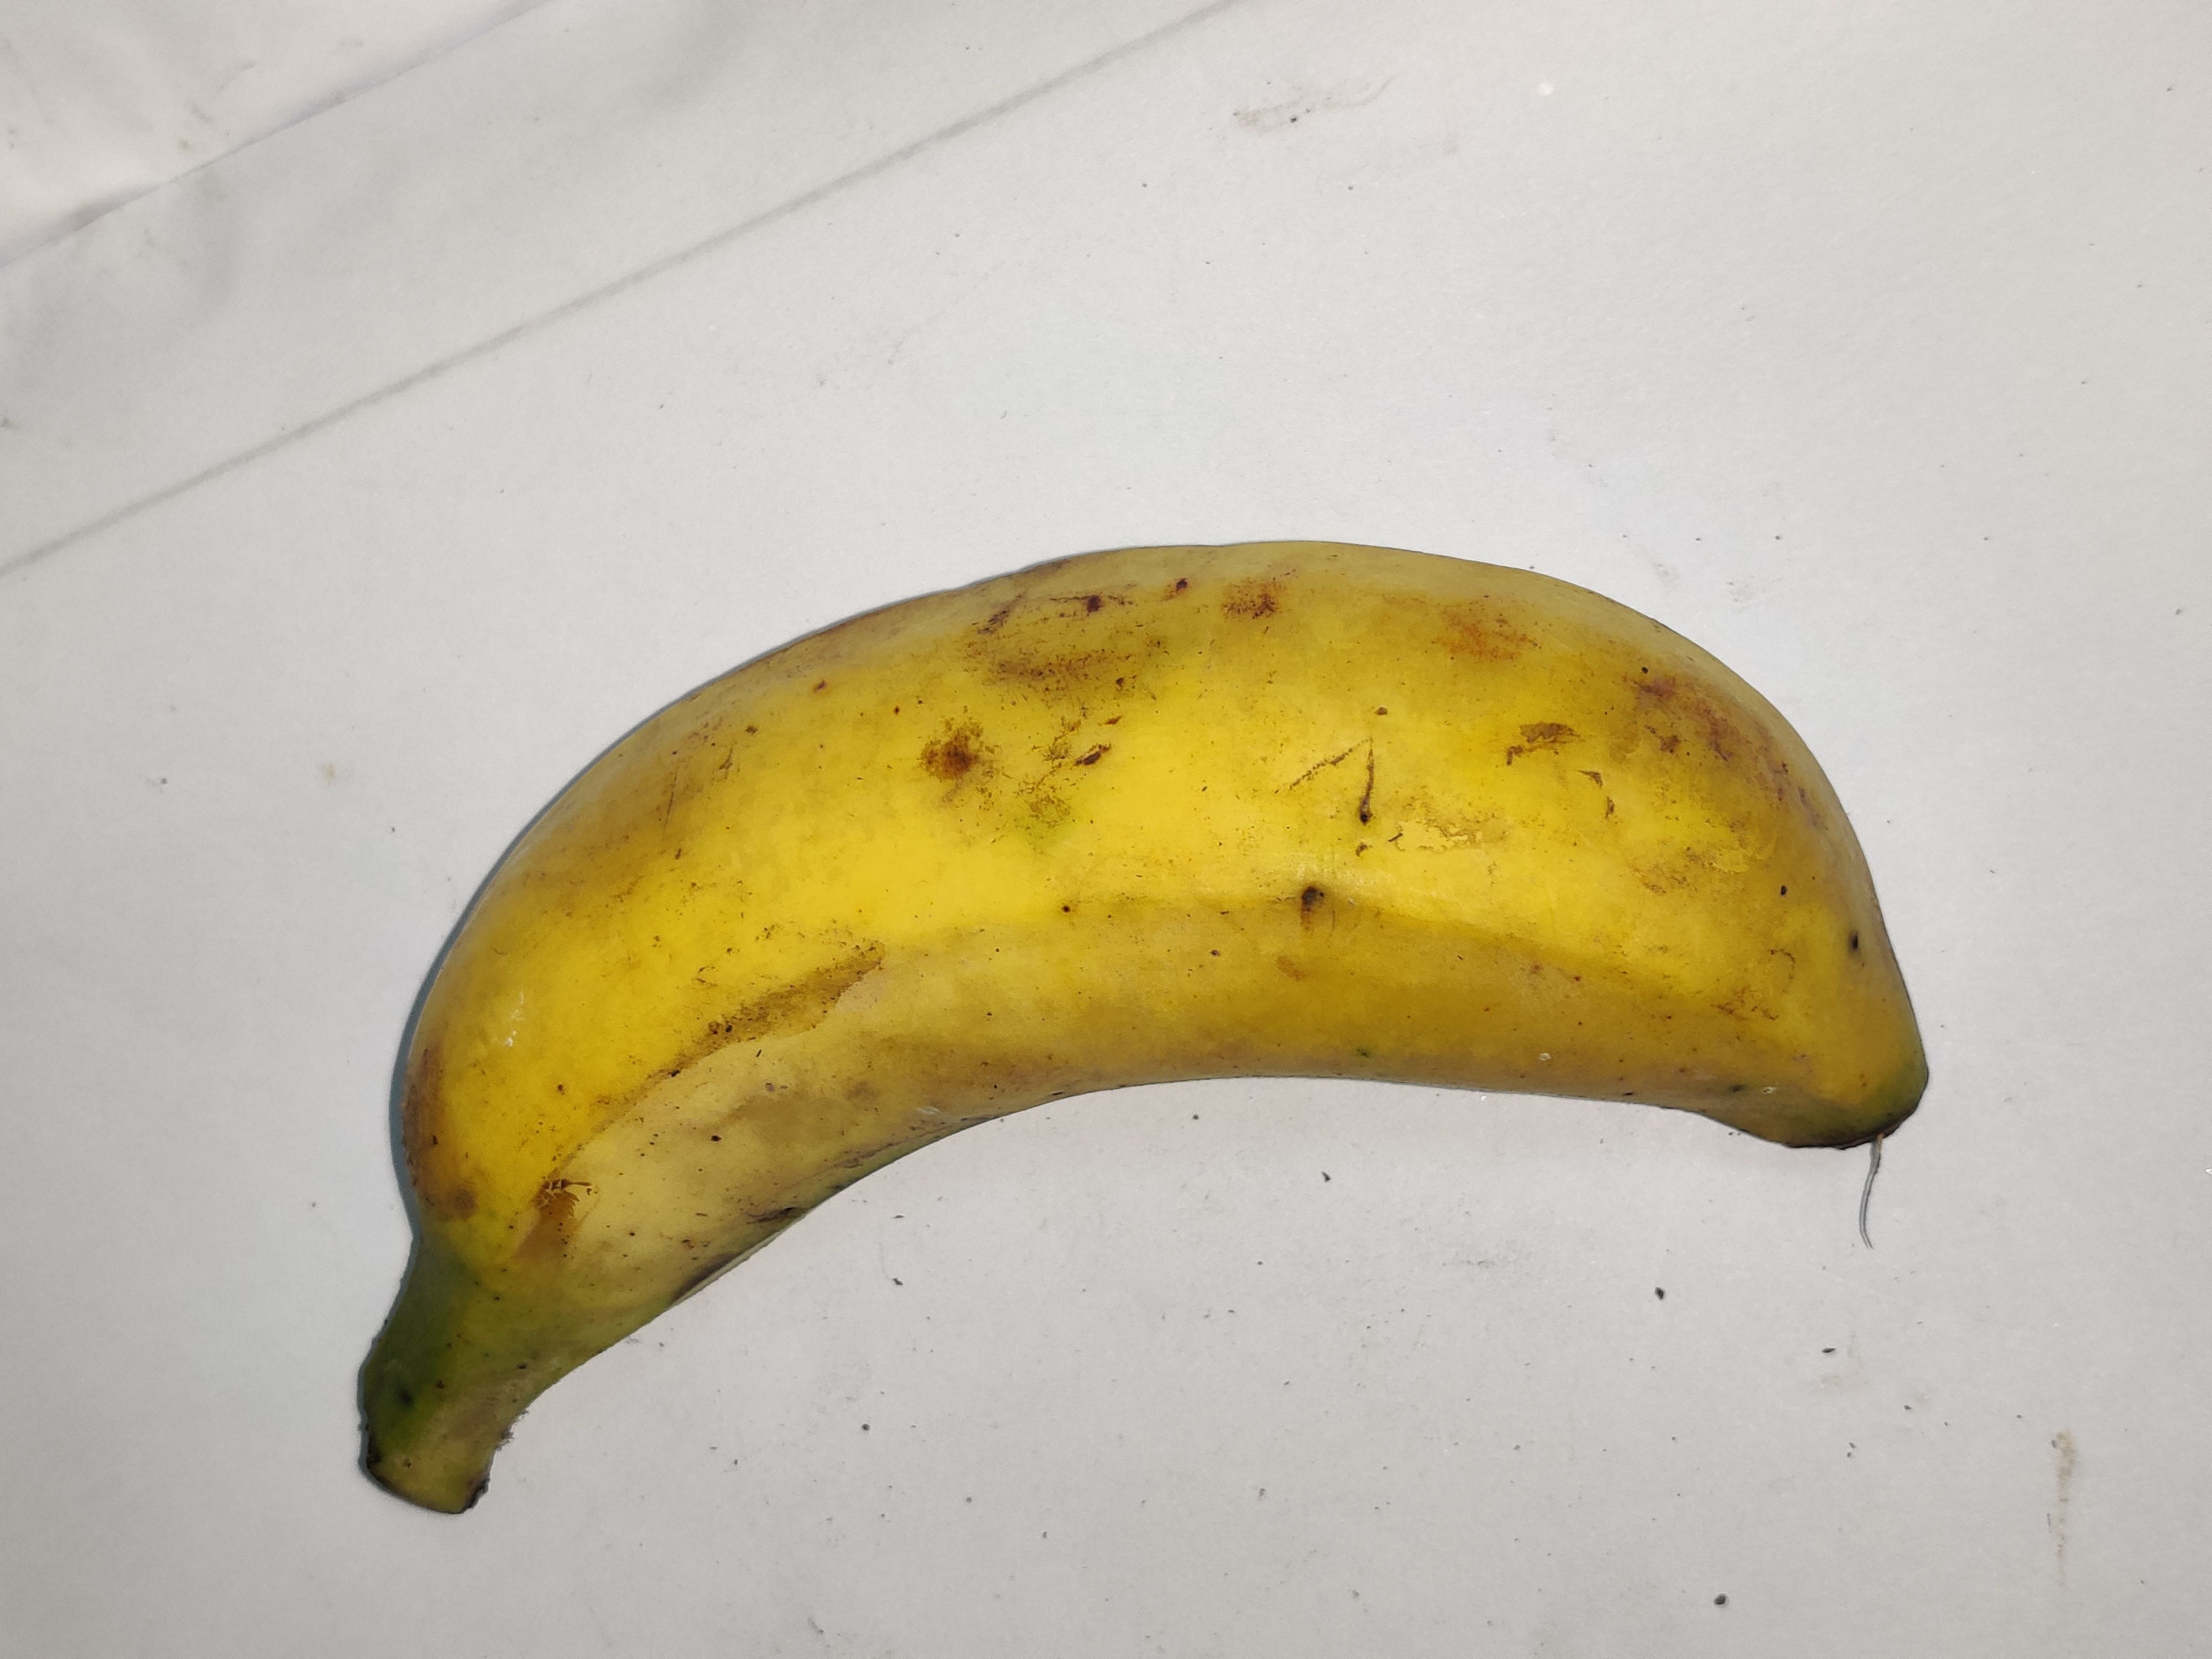
Fruit: banana
Grade: 2nd-grade